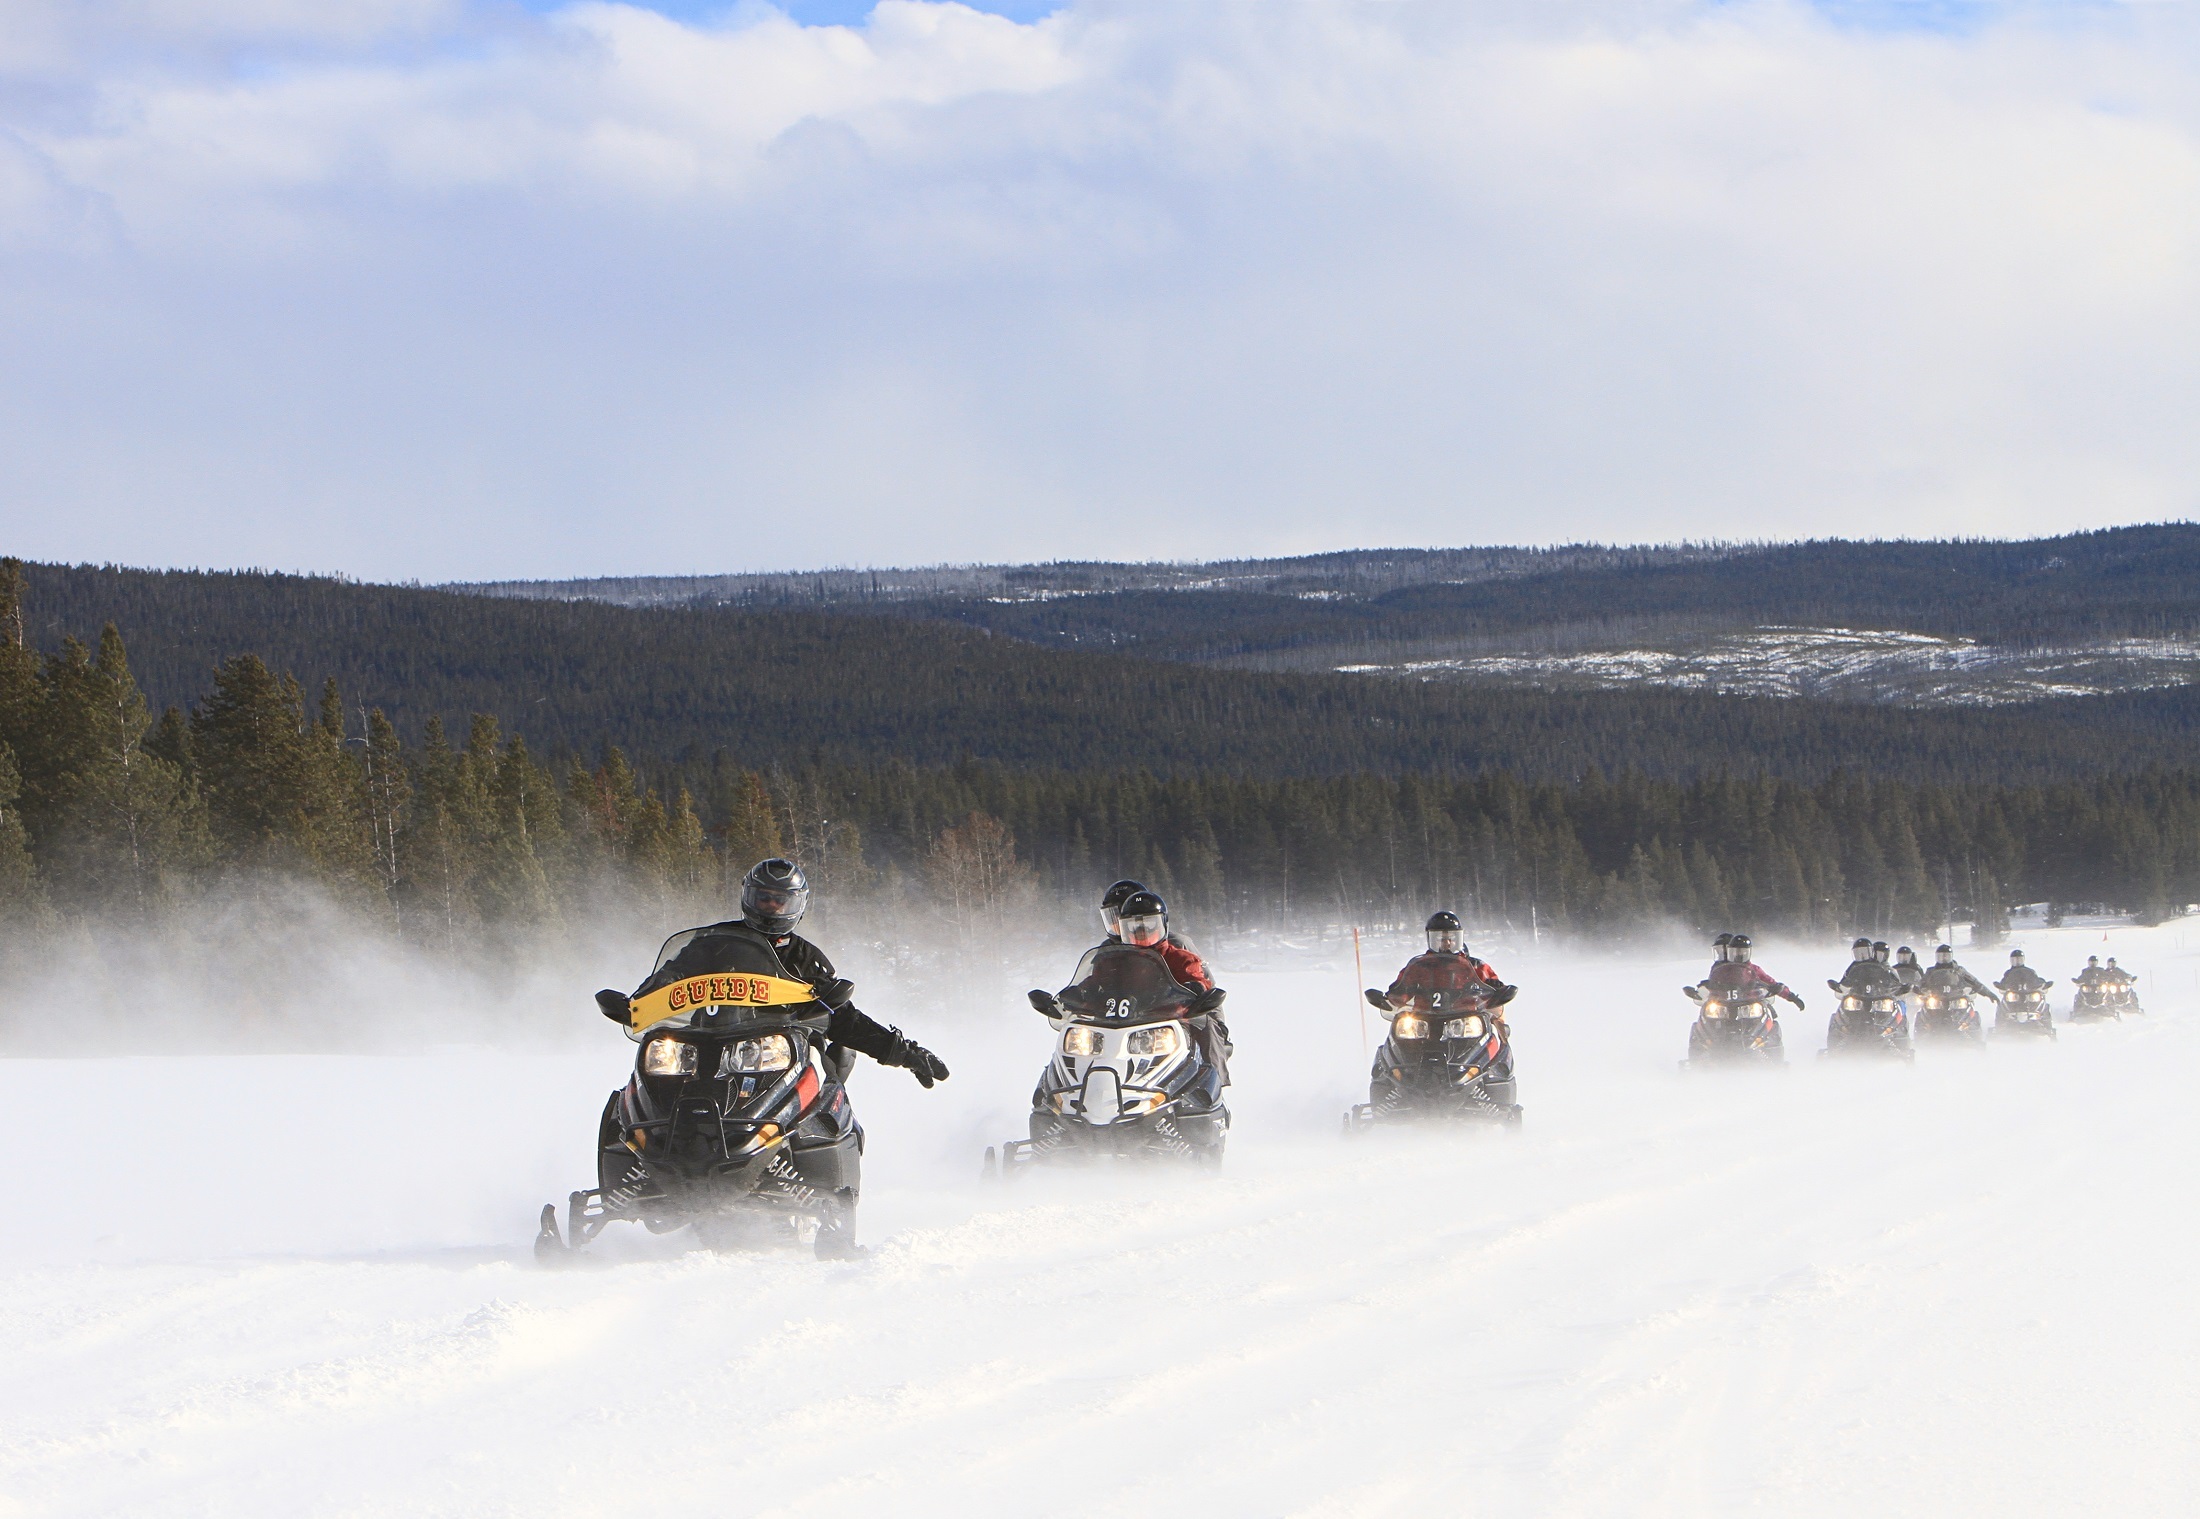
path, snow, cold, winter, road, white, adventure, travel, recreation, transportation, vehicle, usa, lifestyle, winter sport, outdoors, tour, sports, helmet, racing, wyoming, active, motorsport, yellowstone national park, land vehicle, snowmobiling, auto racing, snowmobiles, snowmobile, guided, lower geyser basin